State Bank of India

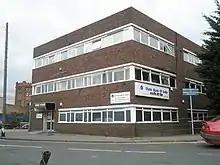
State Bank of India branch at Southall, United Kingdom

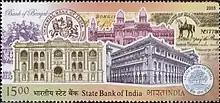
Stamp dedicated to the State Bank of India in 2005

As of 2024–25, the bank had 241 overseas offices spread over 36 countries having the largest presence in foreign markets among Indian banks.